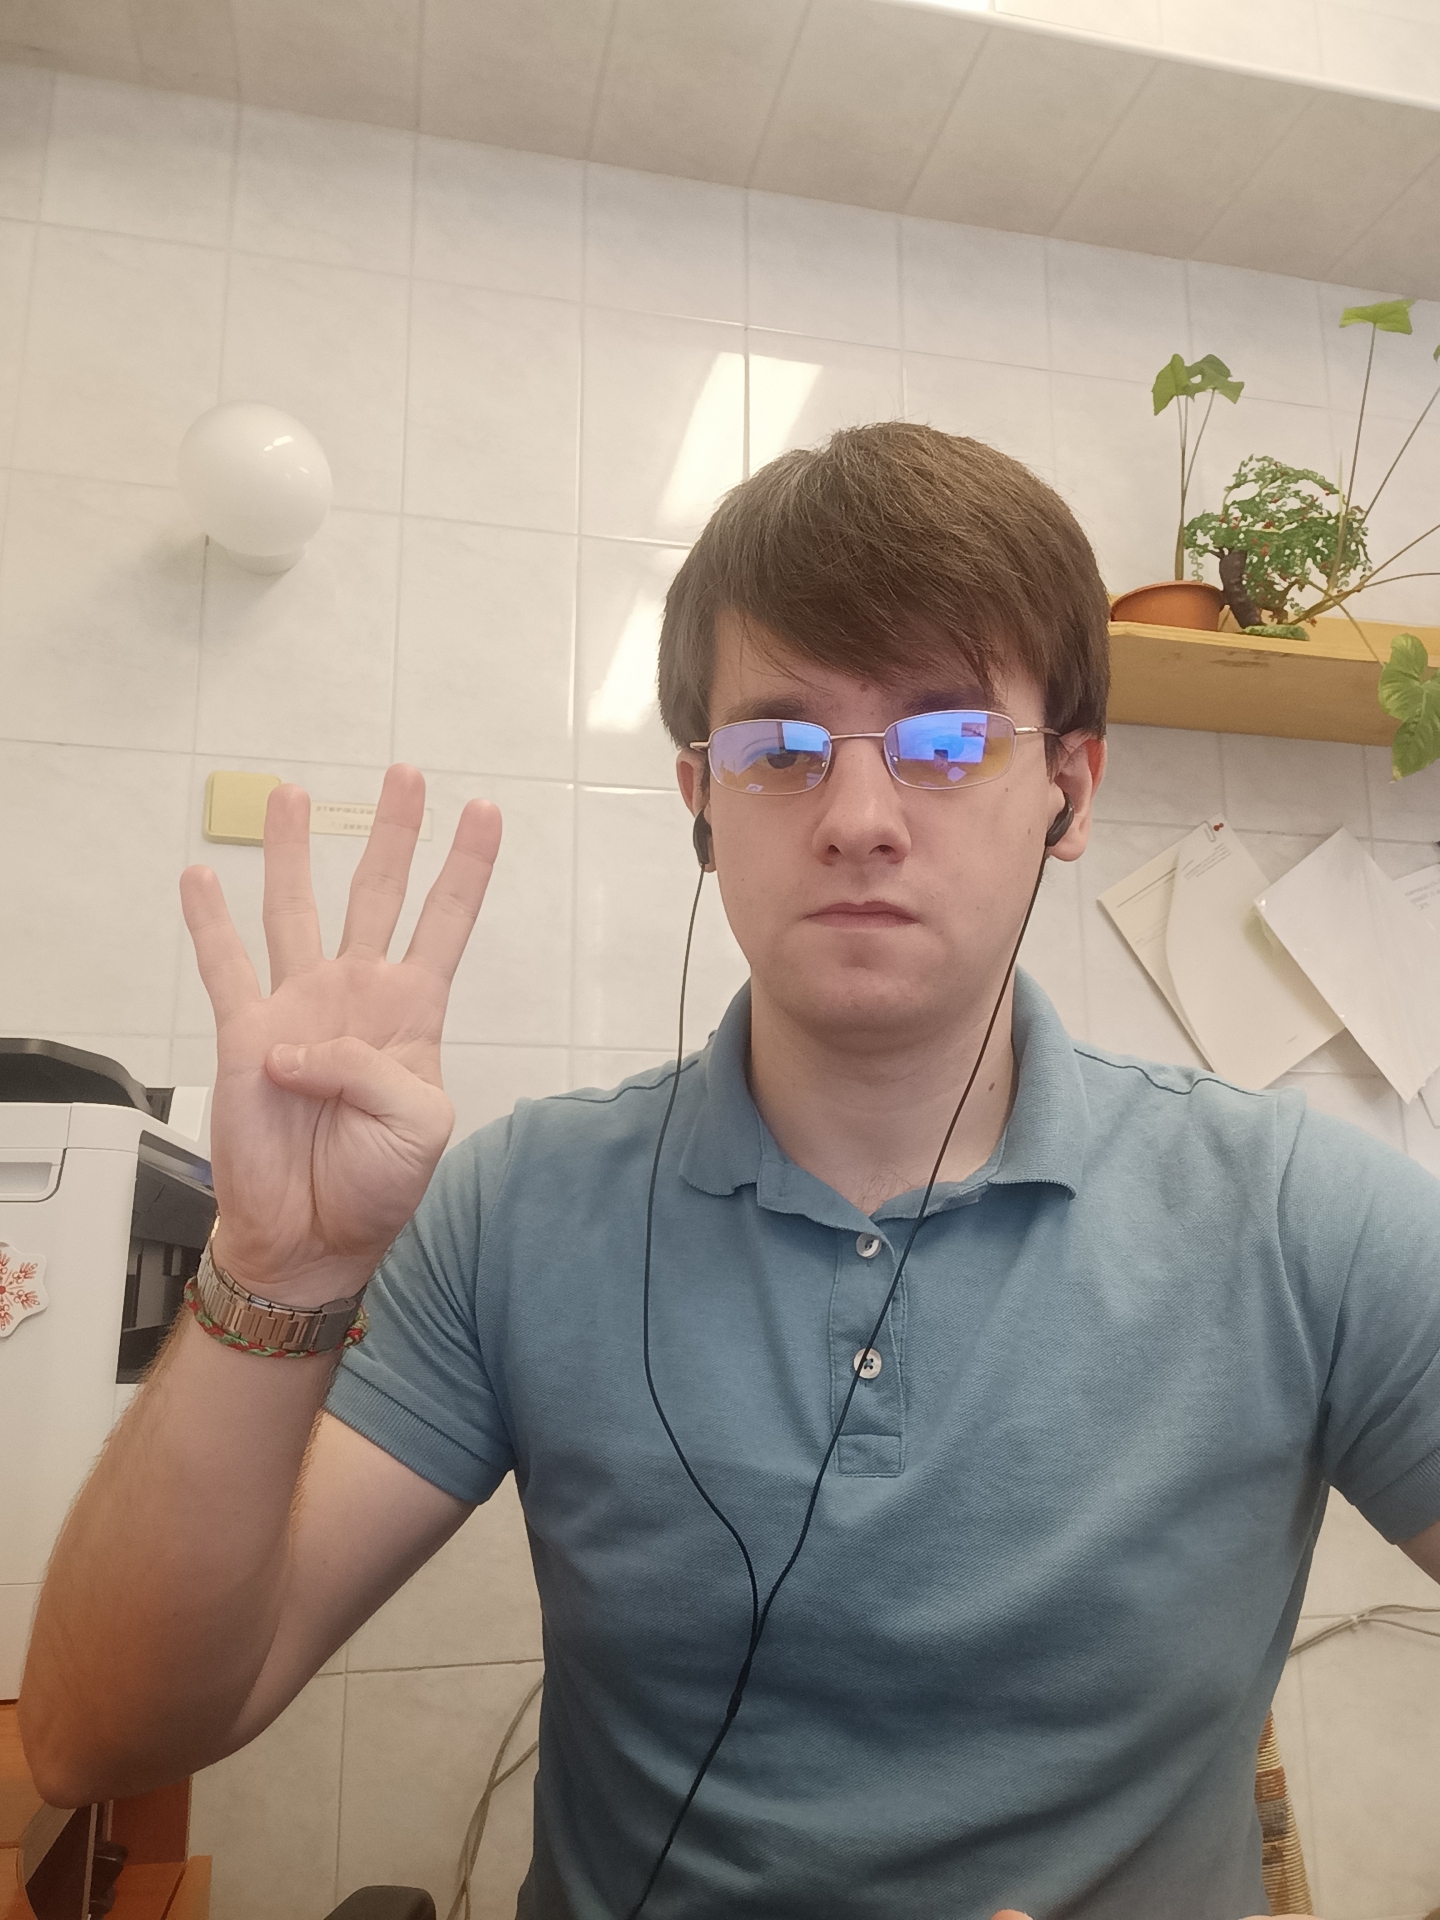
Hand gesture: four